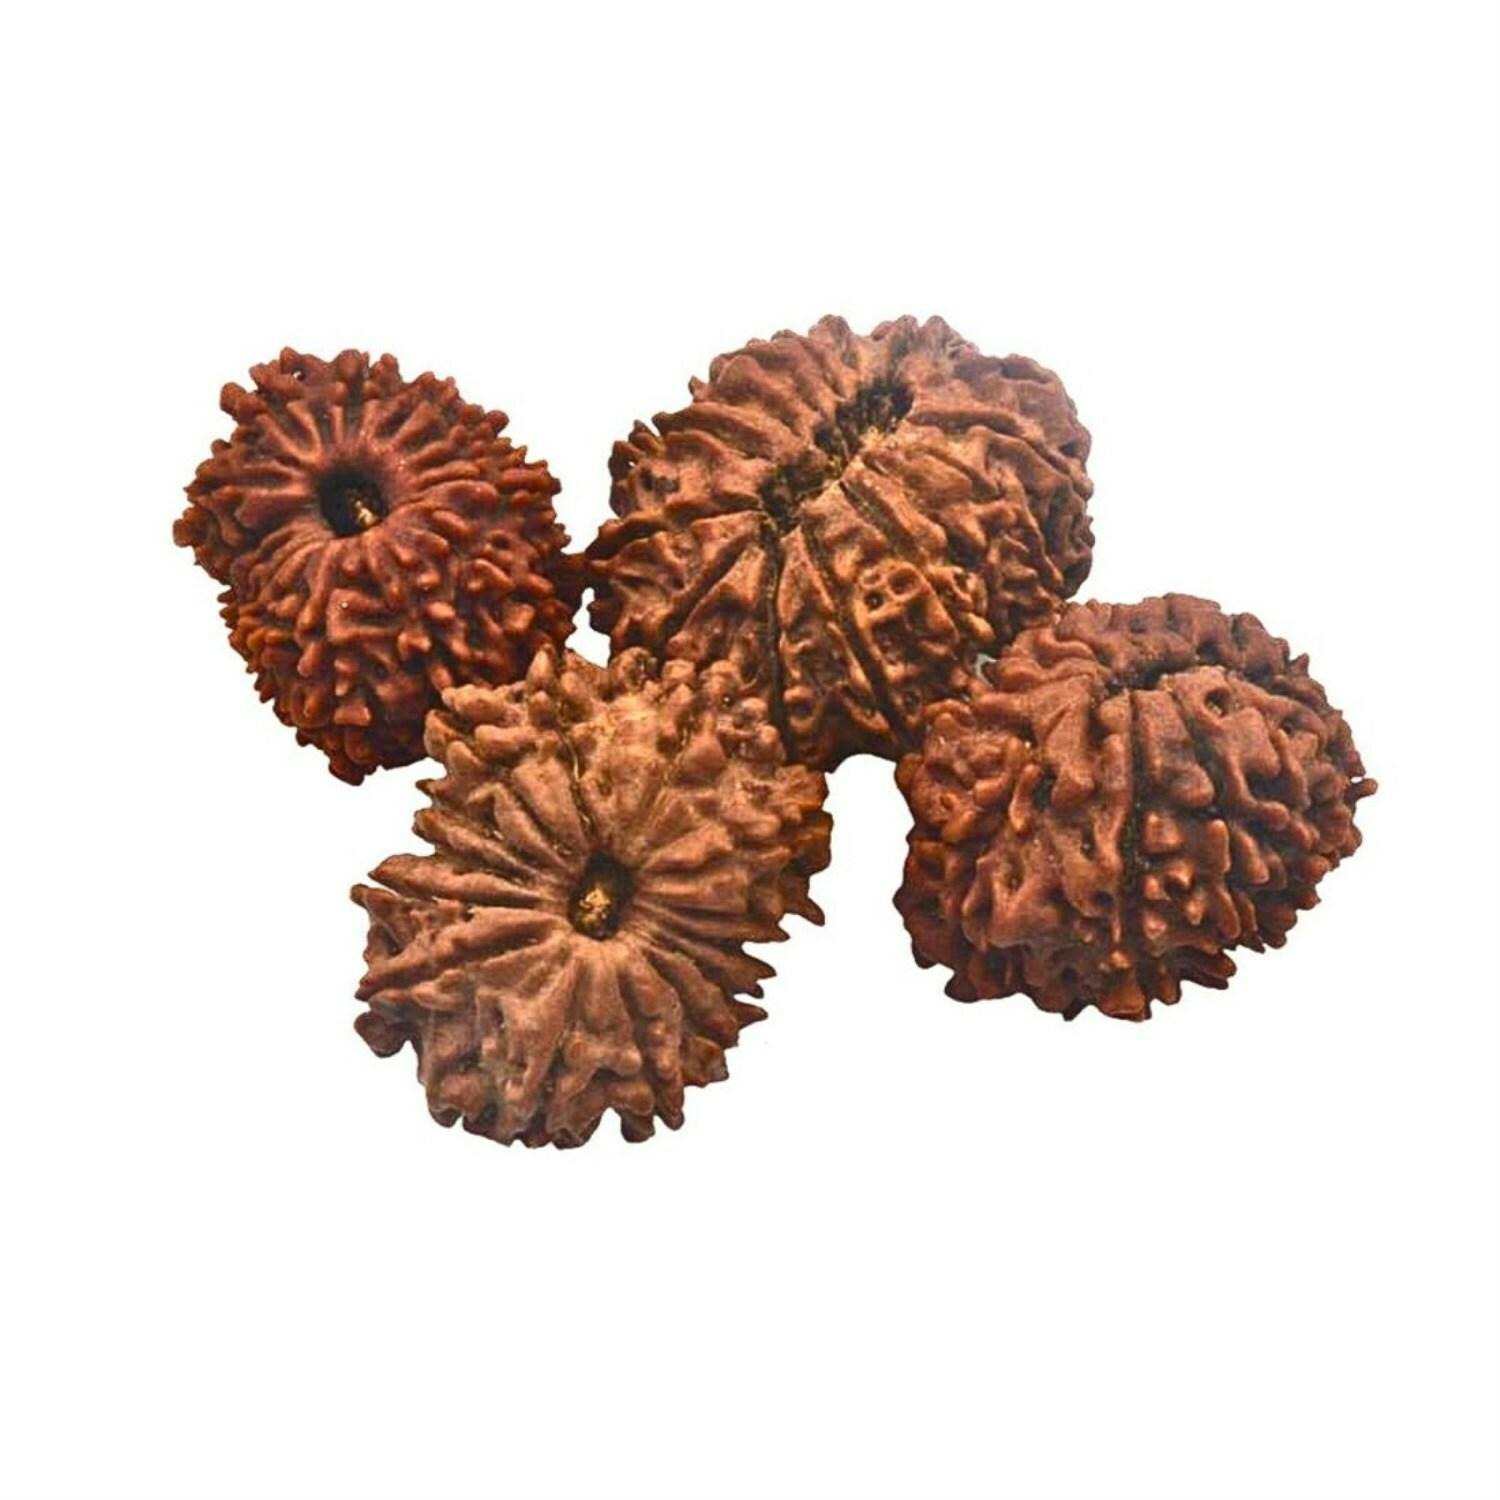
55Carat Natural 14 Mukhi Fourteen Faced Nepali Rudraksh Beads at Wholesale Rate Loose Seed Fine Quality for Spiritual Healing 1Pcs
Type: Traditional Jewellery
Brand: 55carat
Price: Rs. 26000
We assure full Satisfaction. FREE Certificate Mined Gemstone from Earth Stone. The photo gives a good representation of the Gemstone but does not represent the actual size & color. It is possible to gain financial stability by wearing Gemstone in Pendant is known to increase chances of profit in business and export import deals and it is believed that it boosts the amount of profit too. Along with a product we will provide free Gemstone energization.Â 
Features:  1,2,3,4,5,6,7,8,9,10,11,12,13,Ganesha,Gauri Shankar Rudraksha Bead. 1,2,3,4,5,6,7,8,9,10,11,12,13,Ganesha,Gauri Shankar Rudraksha Bead For Jewelry Making. Lab Certified Chakra Healing Rudraksha Bead for Men & Women At Wholesale Rate.